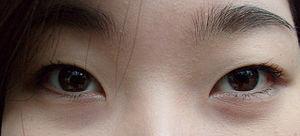
Les yeux bridés sont dus à un épicanthus ou pli épicanthique, un repli vertical de la peau qui s'étend de la paupière supérieure au bord du nez. Il s'agit d'une caractéristique physique présente notamment chez les personnes d'origine asiatique. Son origine est encore en grande partie inconnue, et bien que beaucoup de théories tentent d'en percer la création, aucune preuve irréfutable n'est venue s'imposer dans le milieu scientifique.
Les paupières sont des plaques de peau mobiles se rabattant sur les yeux, les protégeant des agressions externes.